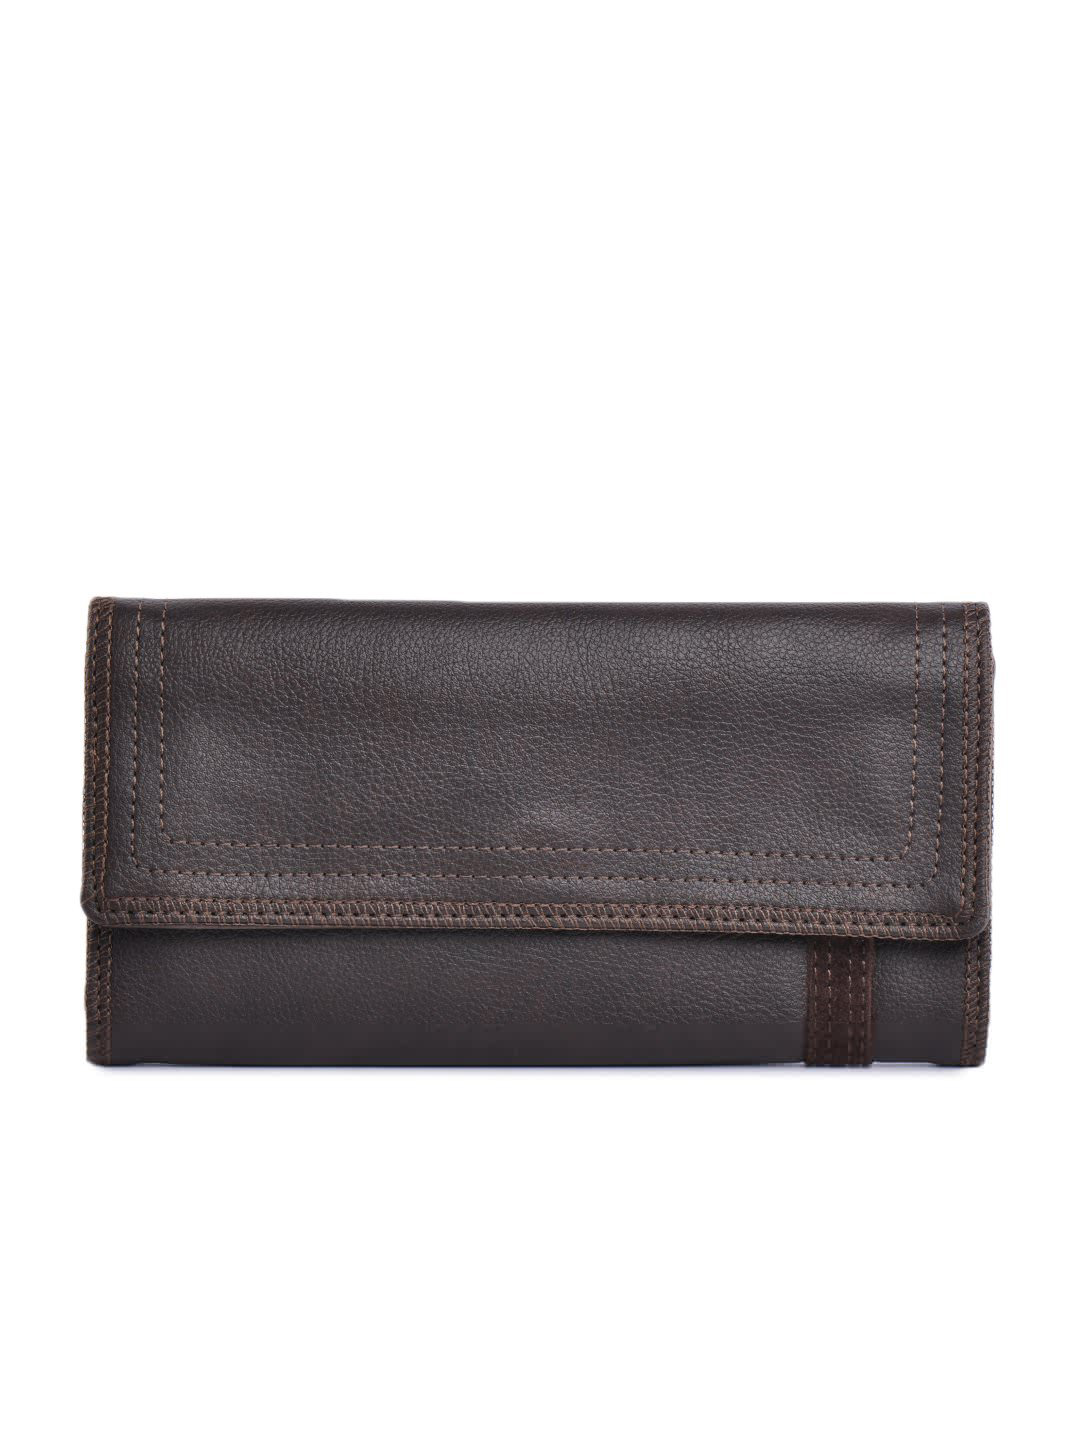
Baggit Women Oscar Taj Brown Wallet
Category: Accessories / Wallets / Wallets
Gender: Women
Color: Brown
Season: Winter 2015
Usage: Casual